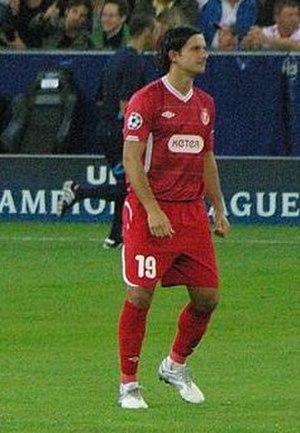
David "Dedi" Ben Dayan, né le 22 novembre 1978 à Holon en Israël, est un footballeur international israélien qui évolue au poste de défenseur.